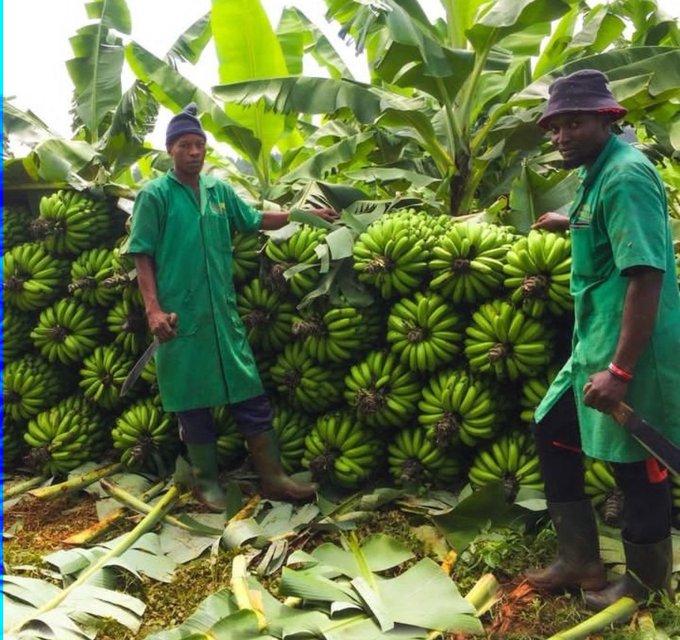
Wakulima wawili wakiwa wameshika mapanga wamevaa mavazi maalumu pamoja na kofia na buti ngumu, wakiwa wamevuna ndizi na kuzikusanya sehemu moja tayari kuzipeleka sokoni kwa ajili ya kufanya biashara.